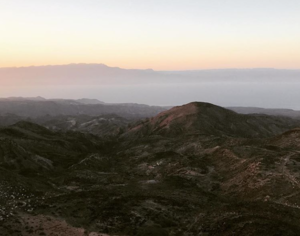
Près des montagnes Arta